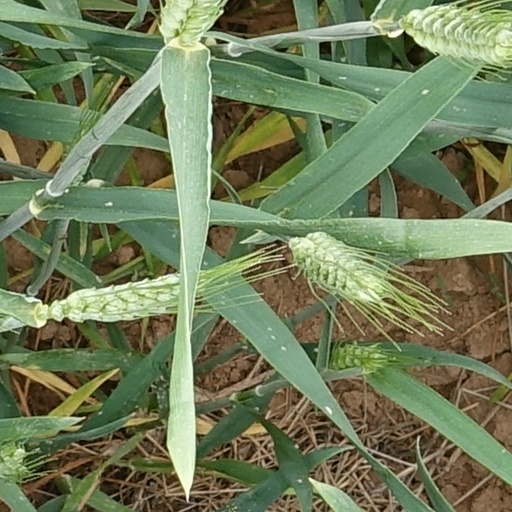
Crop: wheat